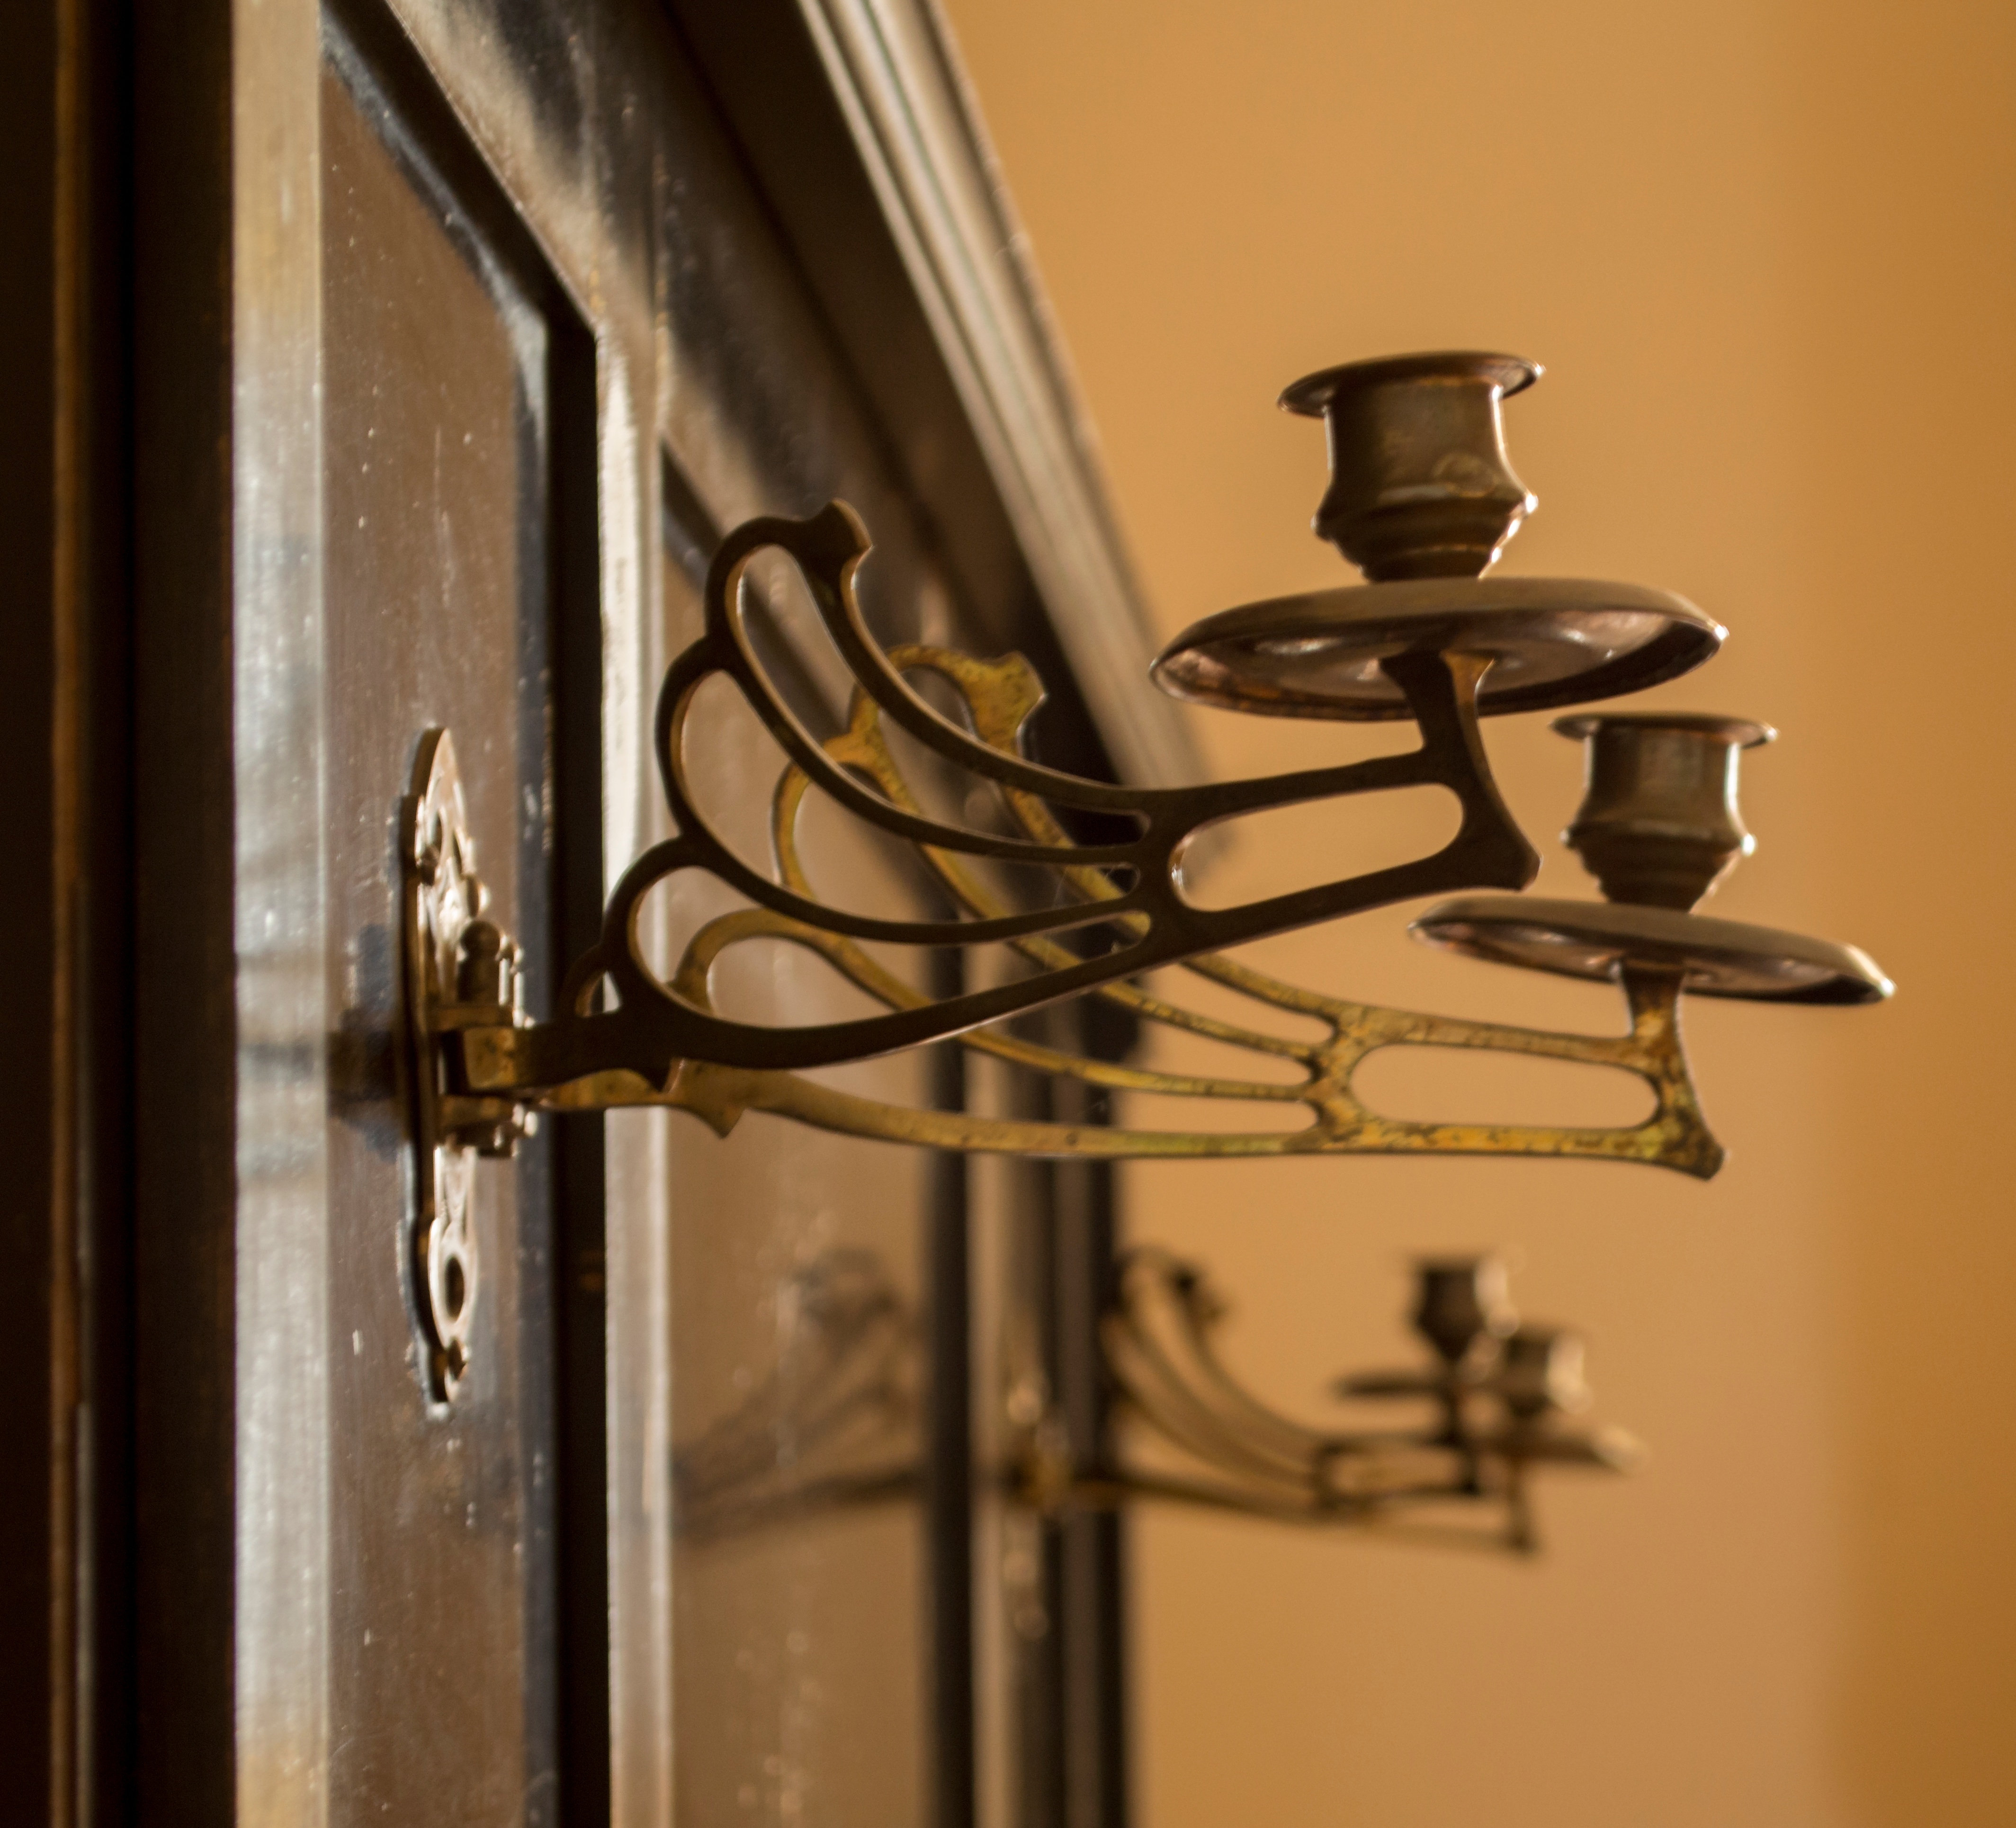
light, wood, window, glass, ceiling, metal, street light, lighting, light fixture, iron, chandelier, sconce